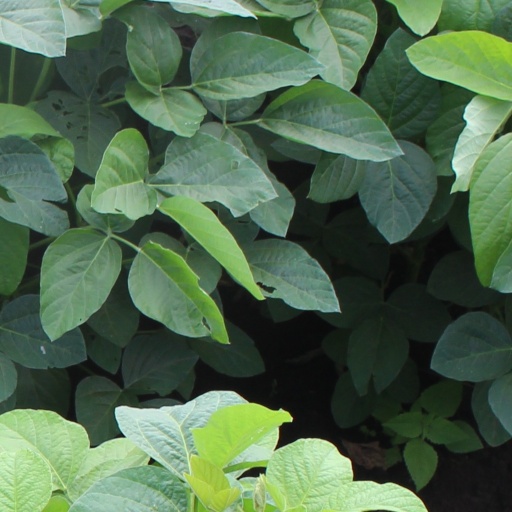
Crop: soybean